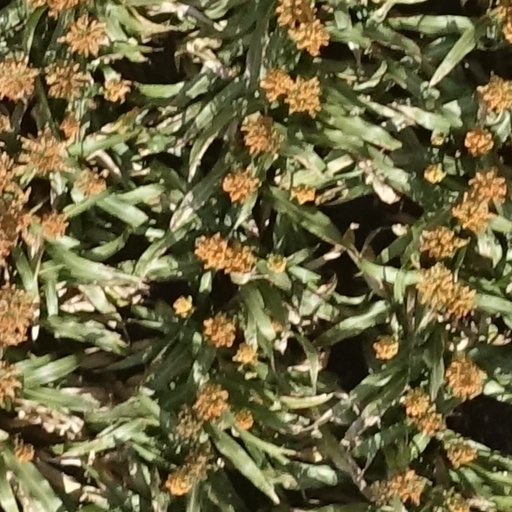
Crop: sorghum